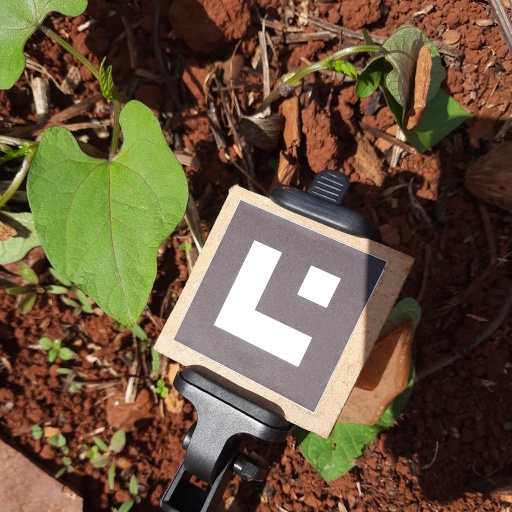
Observations: wavy surface, no eating holes, under sunlight